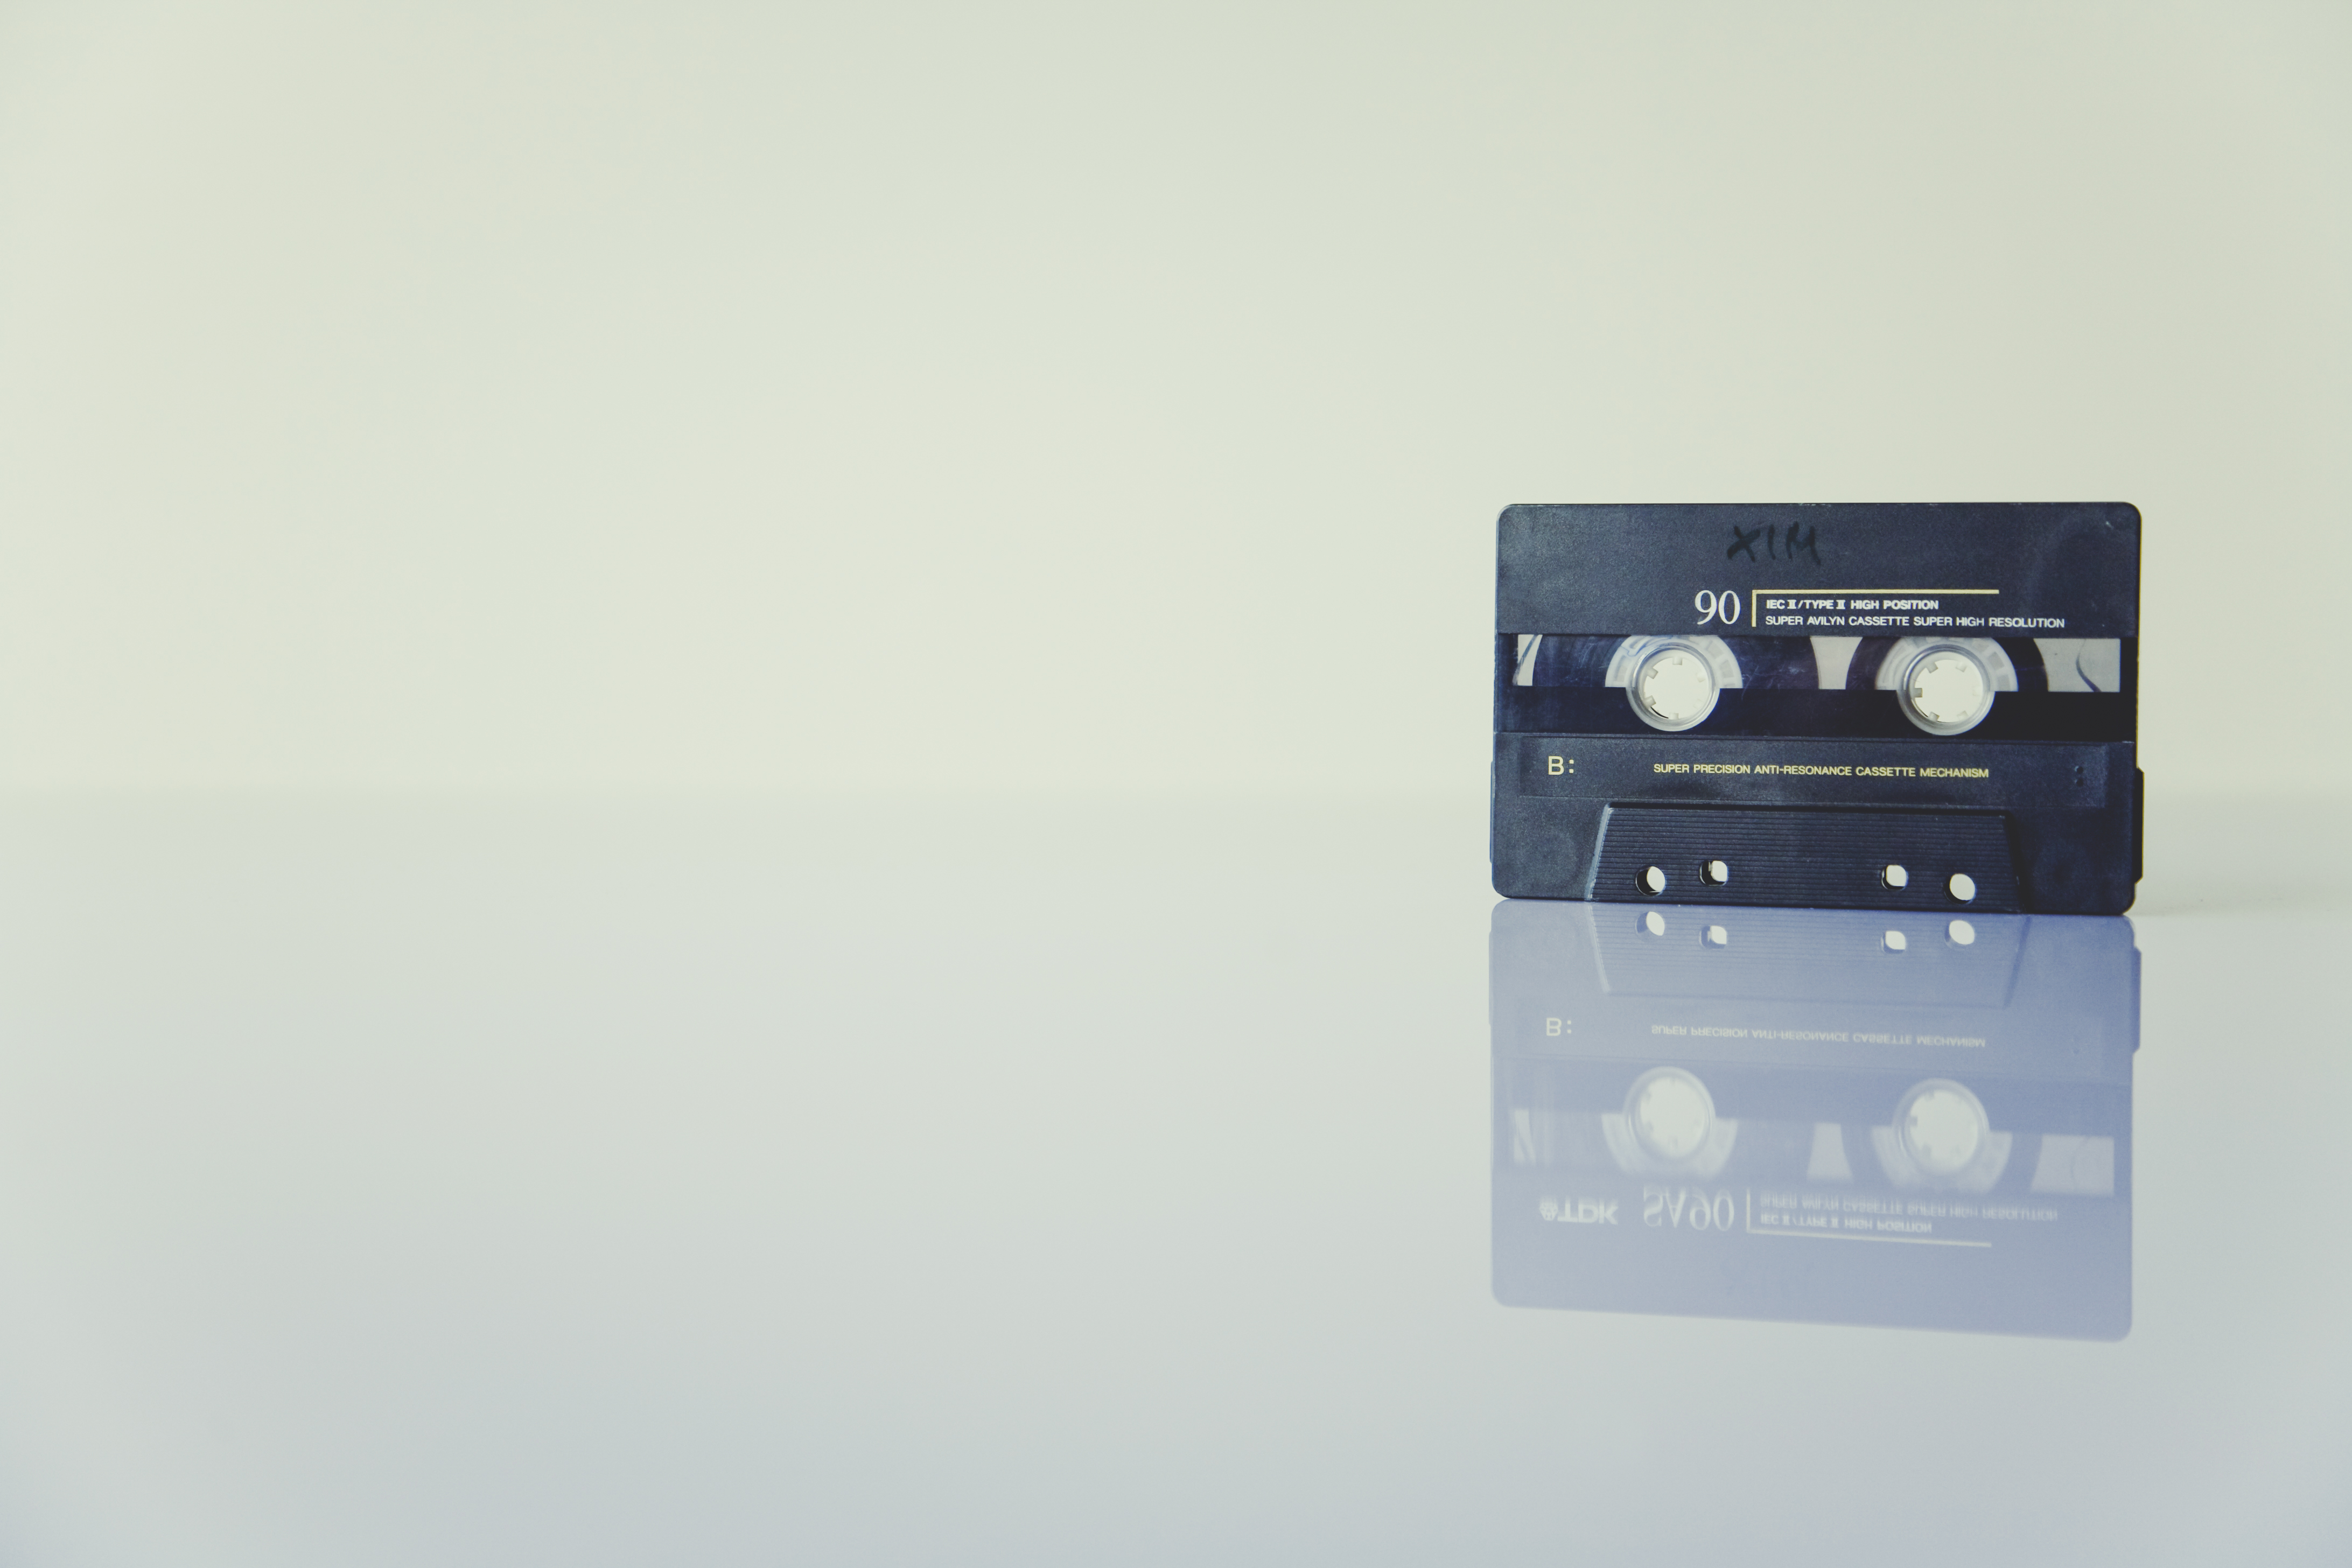
record, music, vintage, retro, label, brand, product, sound, cassette, tape, cassette tape